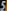
Number: 5